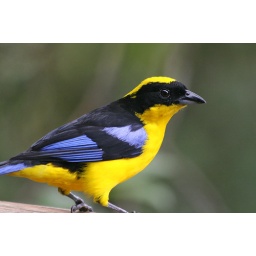
Blue winged mountain tanager in the cloud forest